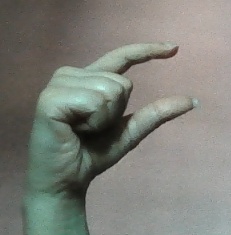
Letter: dal